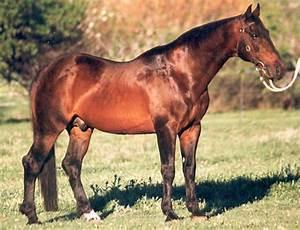
horse